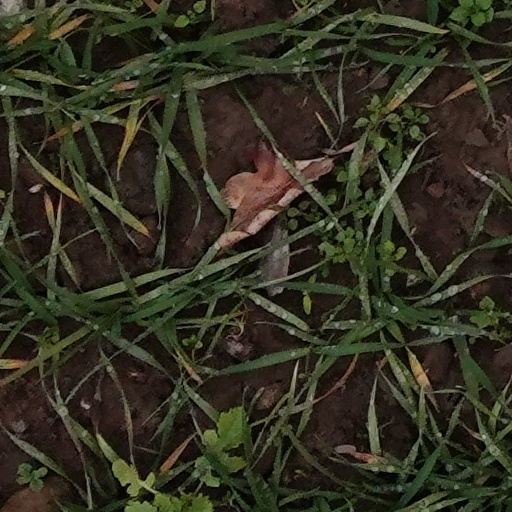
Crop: wheat